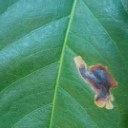
Label: Miner